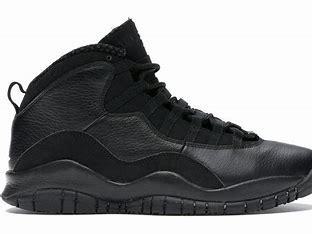
Brand: Jordan
Model: 10 Retro